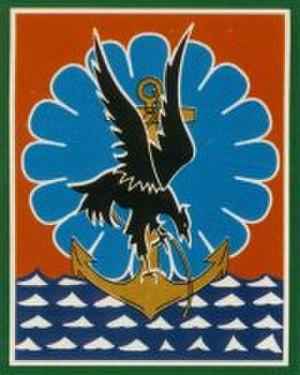
Le 17ᵉ régiment du génie parachutiste est une unité militaire française basée à Montauban. Il reprend les traditions du 17ᵉ régiment colonial du génie qui s'était illustré en 1945 lors de la seconde guerre mondiale.
En France, un seul régiment de l'Armée de terre est spécialisé dans l'appui à la projection et le soutien par voie aérienne : il s'agit du 1ᵉʳ régiment du train parachutiste, stationné à Francazal, sur l'ancienne base aérienne 101, près de Toulouse. Il fait partie de la 11ᵉ brigade parachutiste. Créé le 1ᵉʳ juillet 1999, le 1ᵉʳ régiment du train parachutiste est l'héritier des C.R.A puis C.L.A d'Indochine, des G.L.A d'A.F.N, du R.L.A et de la B.O.M.A.P.
La 11ᵉ brigade parachutiste est une unité de l'Armée de terre française, à dominante infanterie, composée de troupes aéroportées et spécialisée dans le combat aéroporté et l'assaut par air. Sa vocation prioritaire est la projection dans l'urgence afin de fournir une première réponse à une situation de crise. Unité d'élite de l'armée française, elle est commandée par un général de brigade dont l'état-major est basé à Balma, près de Toulouse. Ses soldats, marsouins et Hussards portent un béret rouge sauf les légionnaires du 2ᵉ REP qui portent le béret vert de la Légion étrangère.
Les forces armées prennent rapidement conscience de l'utilité opérationnelle du parachute. Le premier saut a lieu en 1797. Le premier saut militaire s'effectue en 1912.
La 3ᵉ division est une grande unité de l'Armée de terre française.
Cet article présente l'organisation de l'Armée de terre française et ses évolutions de la fin de la guerre froide jusqu'au plan de réorganisation nommé « Au contact », en vigueur depuis le 1ᵉʳ juillet 2016.
Le 1ᵉʳ régiment de hussards parachutistes, est une unité de cavalerie blindée de l'armée française, créé sous la Révolution à partir du régiment de Berchény hussards, un régiment français d'Ancien Régime créé en 1719.
L'histoire de l'Armée de terre française débute dans les dernières phases de la guerre de Cent Ans avec la création de ses premières unités permanentes. Elle prend rapidement de l'importance et occupe régulièrement, au cours des siècles qui suivent, le premier rang européen.